Describe the emotion expressed in this image:  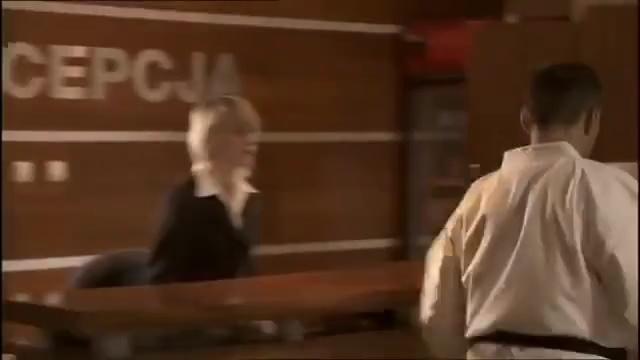
This person displays Pain, valence and arousal with low intensity.